Saffron Revolution

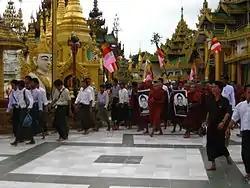
Protesters at Shwedagon Pagoda in Yangon

On 25 September the junta threatened demonstrators with military force and placed army trucks at Shwedagon Pagoda, the assembly point for monks leading the protests. Witnesses said 5,000 monks and laypeople marched into the Shwedagon. Civilians were forming a human shield around the monks; Reuters quotes one eyewitness: "They are marching down the streets, with the monks in the middle and ordinary people either side – they are shielding them, forming a human chain.". Vehicles mounted with loudspeakers toured central Yangon, blaring warnings of military action. "People are not to follow, encourage or take part in these marches. Action will be taken against those who violate this order," the broadcasts said, invoking a law allowing the use of military force to break up illegal protests. Reuters reported that the detained democracy leader Aung San Suu Kyi had been moved to the Insein Prison on Sunday, a day after she appeared in front of her house to greet marching monks.